Dove World Outreach Center

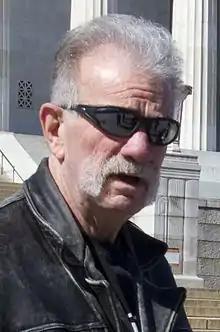
Pastor Terry Jones

The Dove World Outreach Center was founded in 1985 by Donald O. Northrup, and his wife, Delores, Richard H. Wright was another early pastor. Northrup remained with Dove World from its inception until he died in 1996. Dennis Watson then took over as pastor, with Northrop's wife, Delores, continuing as Woman's Pastor until 2004.